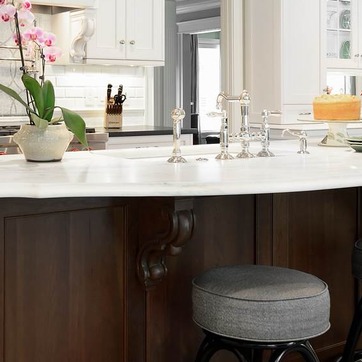
Material: polishedstone